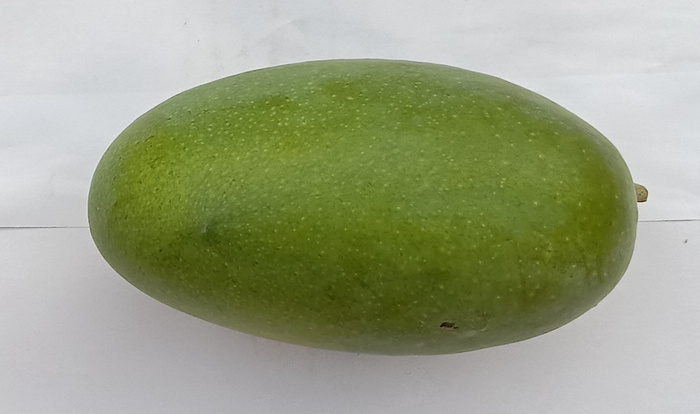
Mango variety: Dosehri